Downingtown Area School District

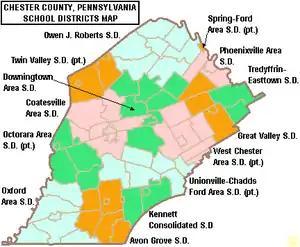
Map of Chester County, Pennsylvania public school districts with Downingtown Area School District highlighted in green in the central part of the county

The Downingtown Area School District is a school district based in Downingtown, in Chester County, Pennsylvania, in the United States. The district operates ten elementary schools, three middle schools and three high schools. As of 2018, the district educates approximately 12,000 students, making it the largest school district in Chester County.